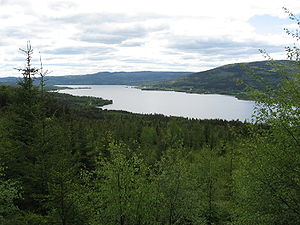
Hurdalssøen
Hurdalssøen
Hurdalssøen
Hurdalssøen er en sø i kommunerne Eidsvoll, Nannestad og Hurdal i Viken fylke i Norge. Søen er godt 19 km lang og op til 3 km på det bredeste sted. Søen har udløb i Andelva, som forbinder Hurdalssøen og elven Vorma, og i denne elv ligger Bønsdalen kraftverk og fire mindre kraftverk. Hurdalssøen er fra gammel tid reguleret ca. 3 m. Hurdalsvådområdet omfatter flere elve som løber til Hurdalssjøen, og er beskyttet i Verneplan III for vådområder. Beskyttelsen omfatter alle tilløbselvene til Hurdalssøen. Ved Hurdalssøen er der badesteder, fiskemuligheder og et rigt dyreliv.